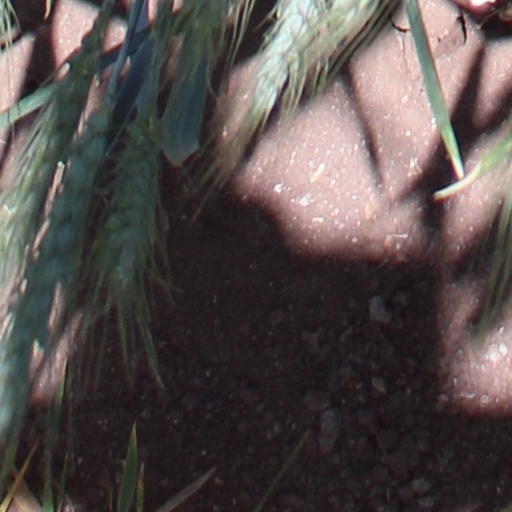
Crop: wheat